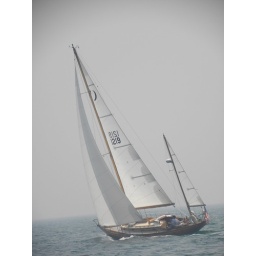
sail boat in the fog